Brisbane Lions

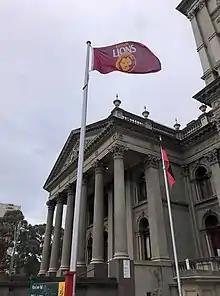
Brisbane Lions flag flying over Fitzroy Town Hall during the 2021 finals series

Fitzroy Football Club improved its relationship with the Brisbane Lions in the ten years from 1999 to 2009. In that time Brisbane have used the letters BBFFC printed below the back of the neck of the club's guernseys from 2002 onwards, in line with Brisbane's official name. Fitzroy played the curtain-raiser at the MCG when the Brisbane Lions met in the AFL Heritage Round fixture in 2003. Brisbane also now wears a version of the Fitzroy guernsey, with red instead of maroon, for most AFL matches in Victoria and other states.